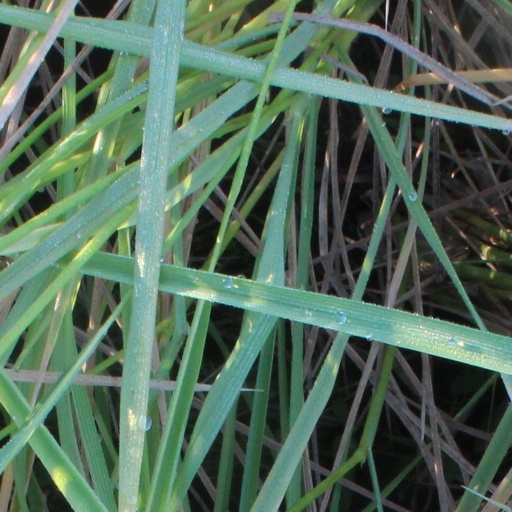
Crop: rice